Cultural depictions of Ned Kelly

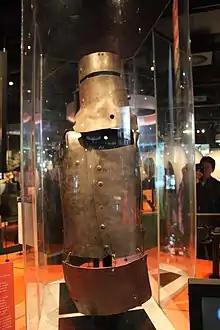
A replica of Ned Kelly's armour, designed for the 2003 film "Ned Kelly" starring Heath Ledger in the title role and now in the collection of the Australian Centre for the Moving Image

Ned Kelly was a 19th-century Australian bushranger and outlaw whose life has inspired numerous works in the arts and popular culture, especially in his home country, where he is viewed by some as a Robin Hood-like figure.